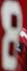
Number: 8